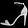
Label: Sandal